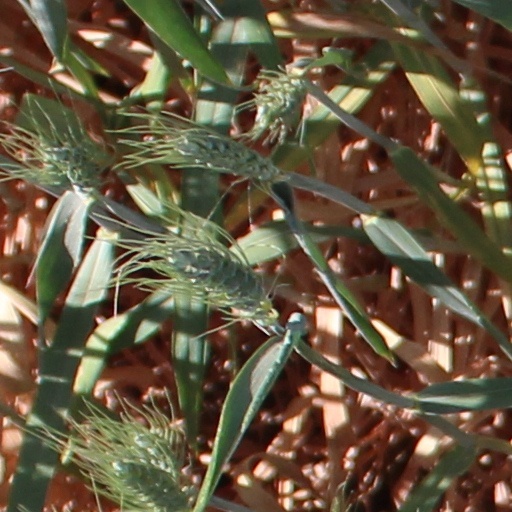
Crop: wheat